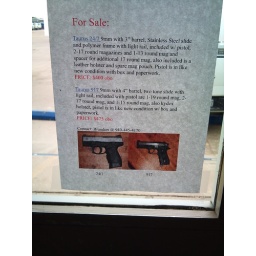
Only in Texas would you find a sign advertising handguns for sale on the door at work!